Richard Marsh (bishop)

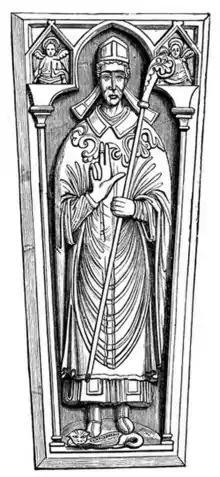
Bishop Marshall of Exeter, died 1206; from his tomb at Exeter, showing a bishop vested for mass.

Richard Marsh (died 1 May 1226), also called Richard de Marisco, served as Lord Chancellor of England and Bishop of Durham.